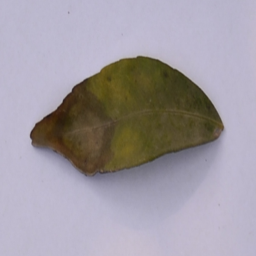
Plant part: leaf
Disease: black_spot